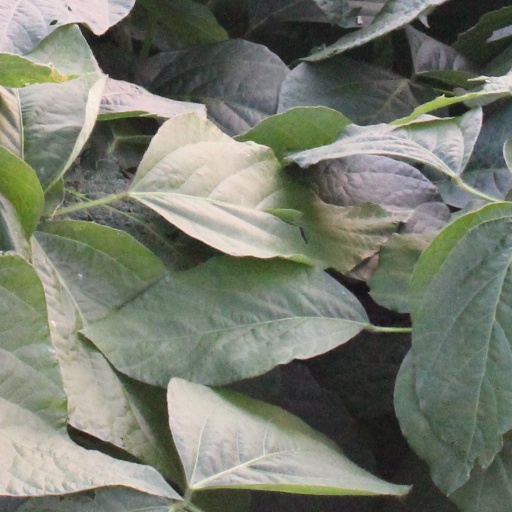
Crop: soybean